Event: Nepal Earthquake
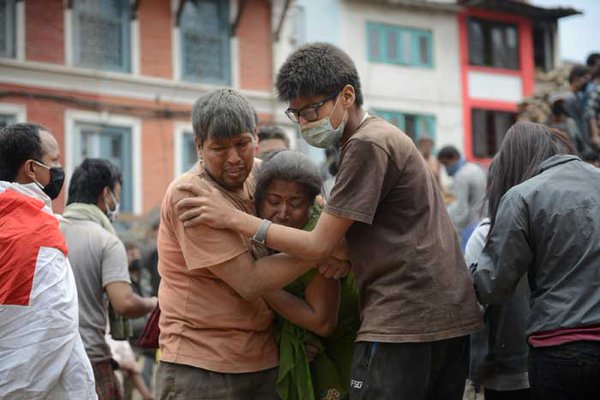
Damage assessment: damage